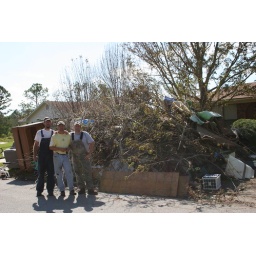
Steve, Don, and Jeff in front of the mountain of debris we removed from a home in Gautier, MS.